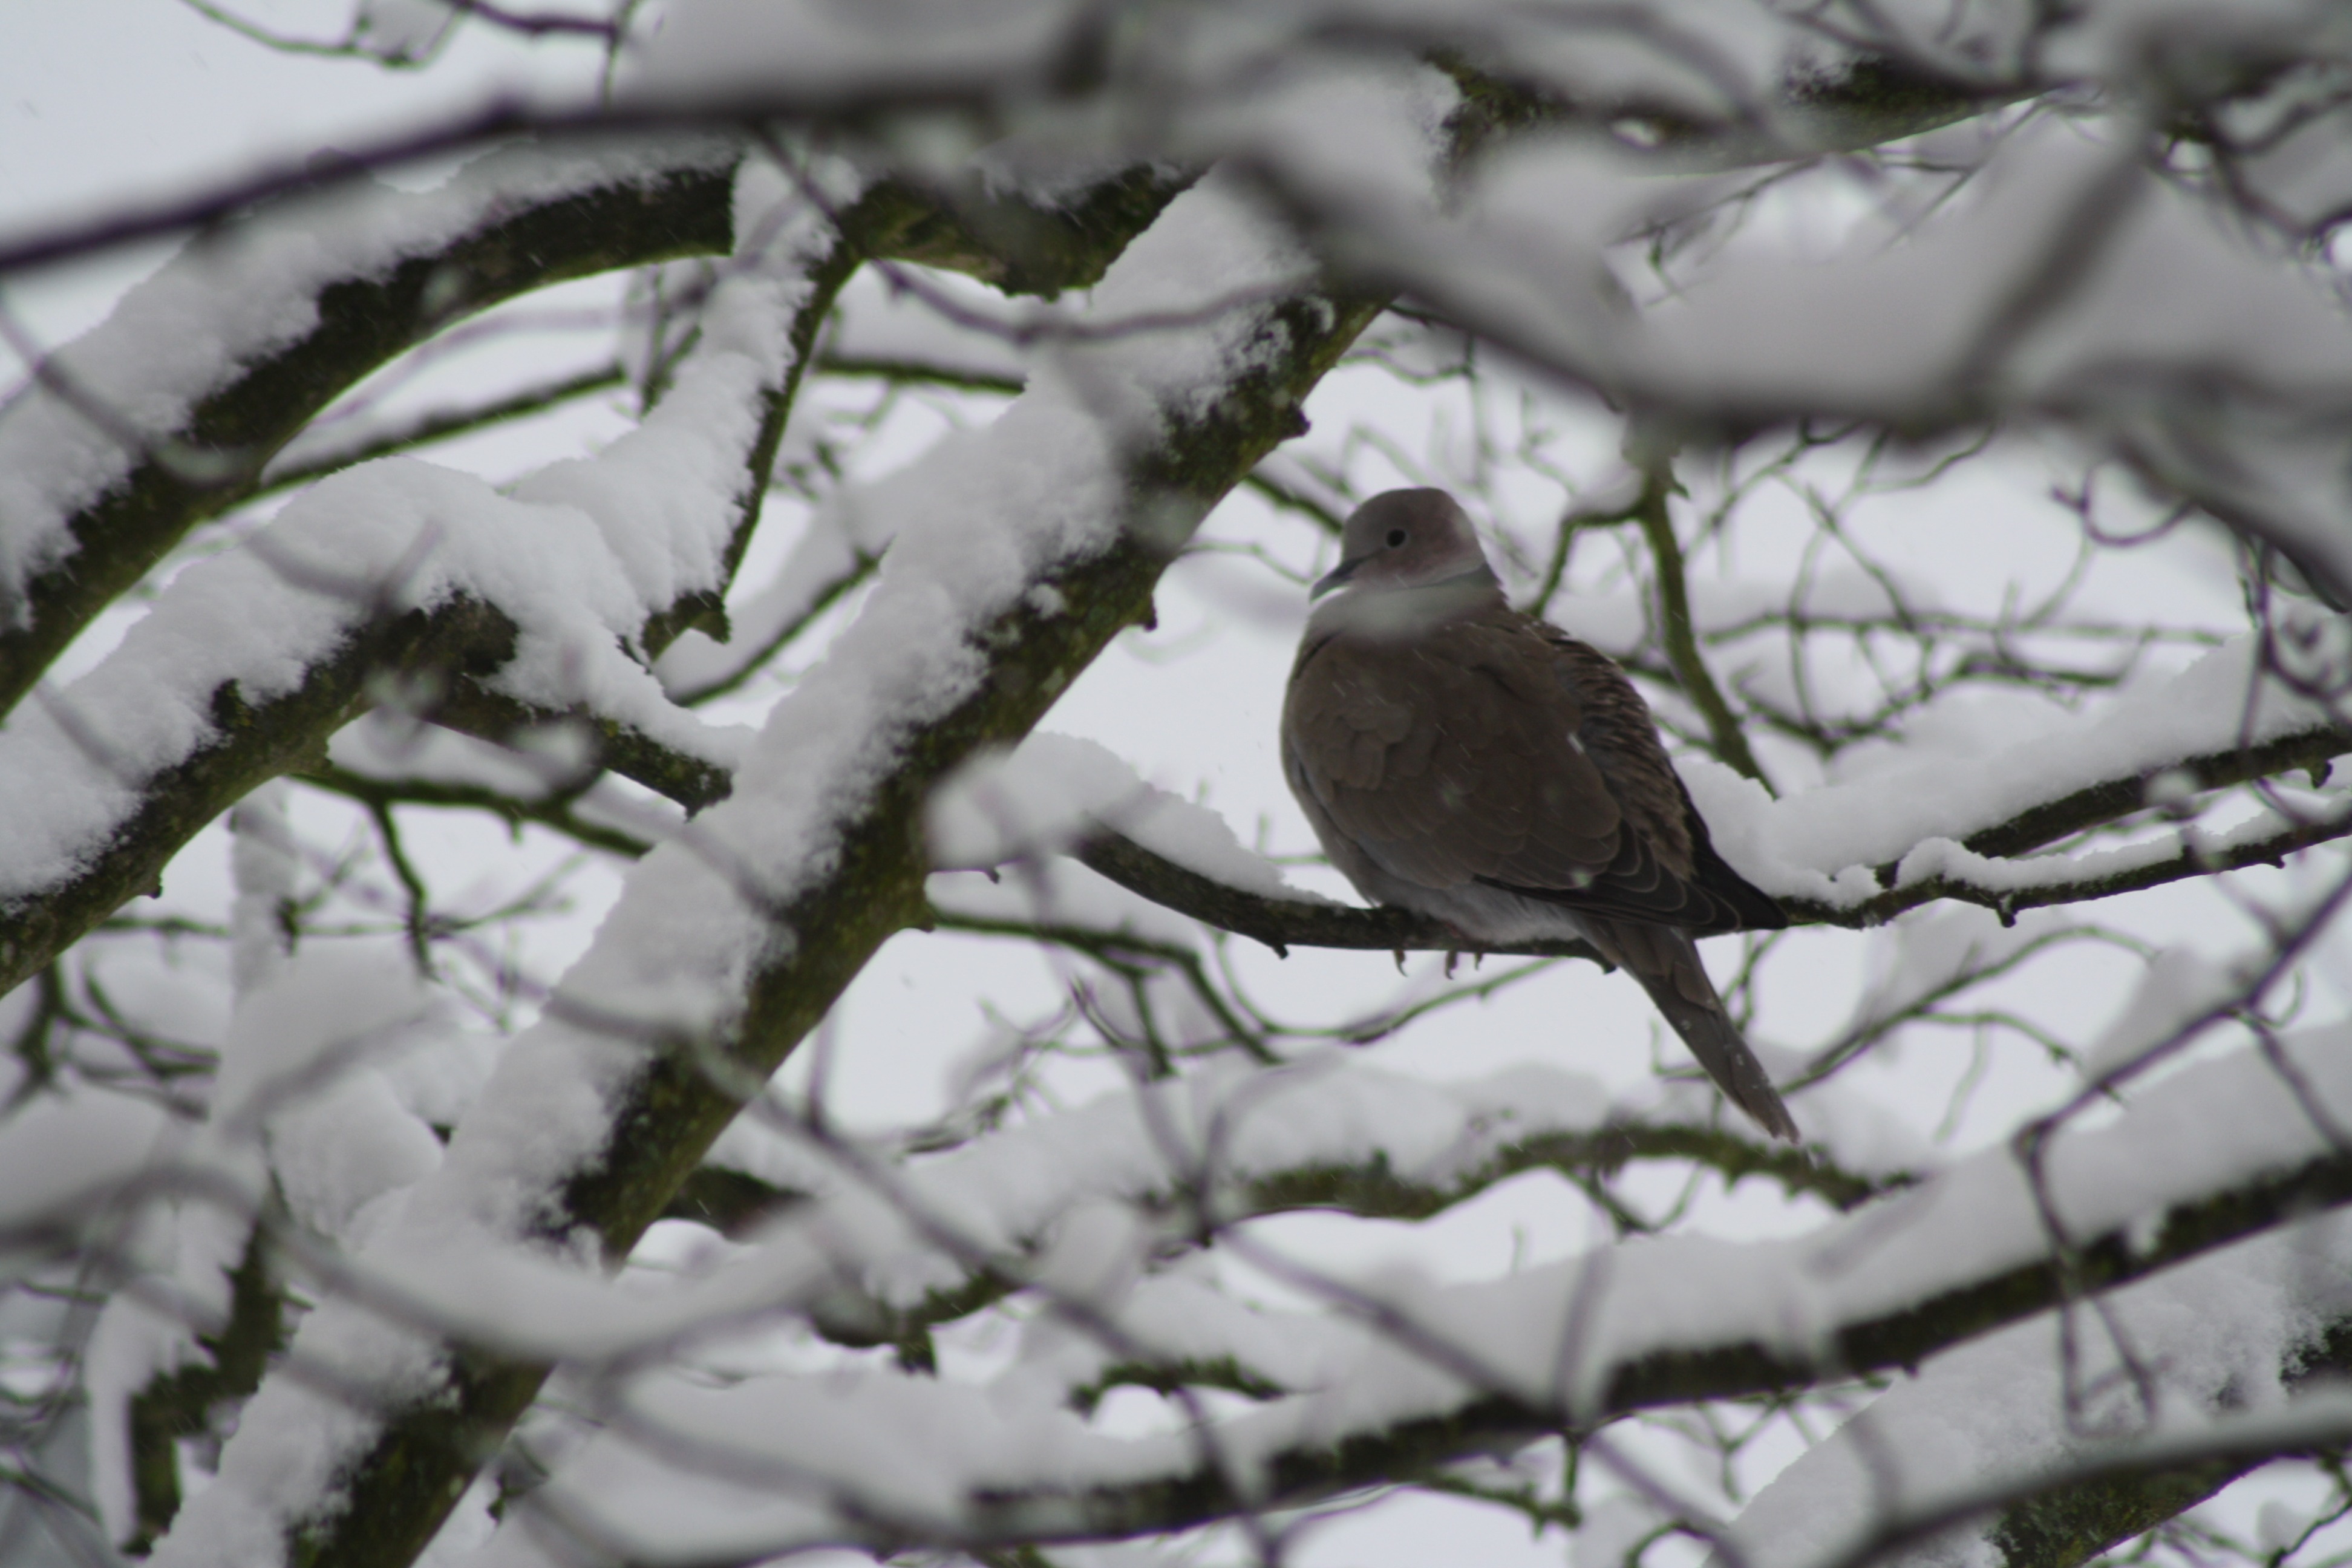
tree, nature, branch, snow, winter, bird, wildlife, weather, season, fauna, dove, vertebrate, freezing, old world flycatcher, perching bird